Kengo

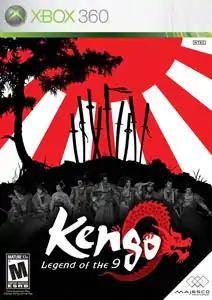
"Kengo: Legend of the 9" cover art

Kengo is a series of video games developed by Genki. "Kengo" is considered a spiritual successor to the "Bushido Blade" game series for the PlayStation.